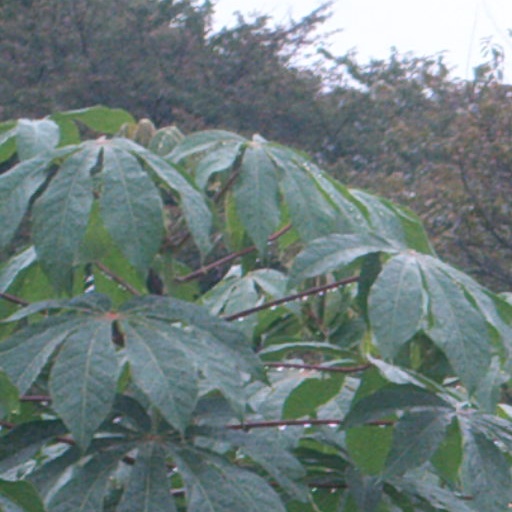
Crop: cassava